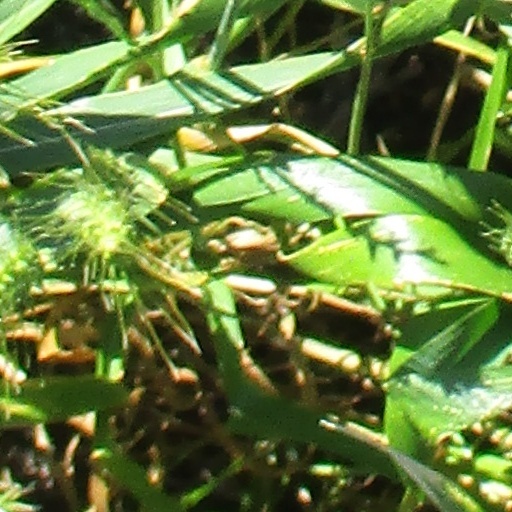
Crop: wheat